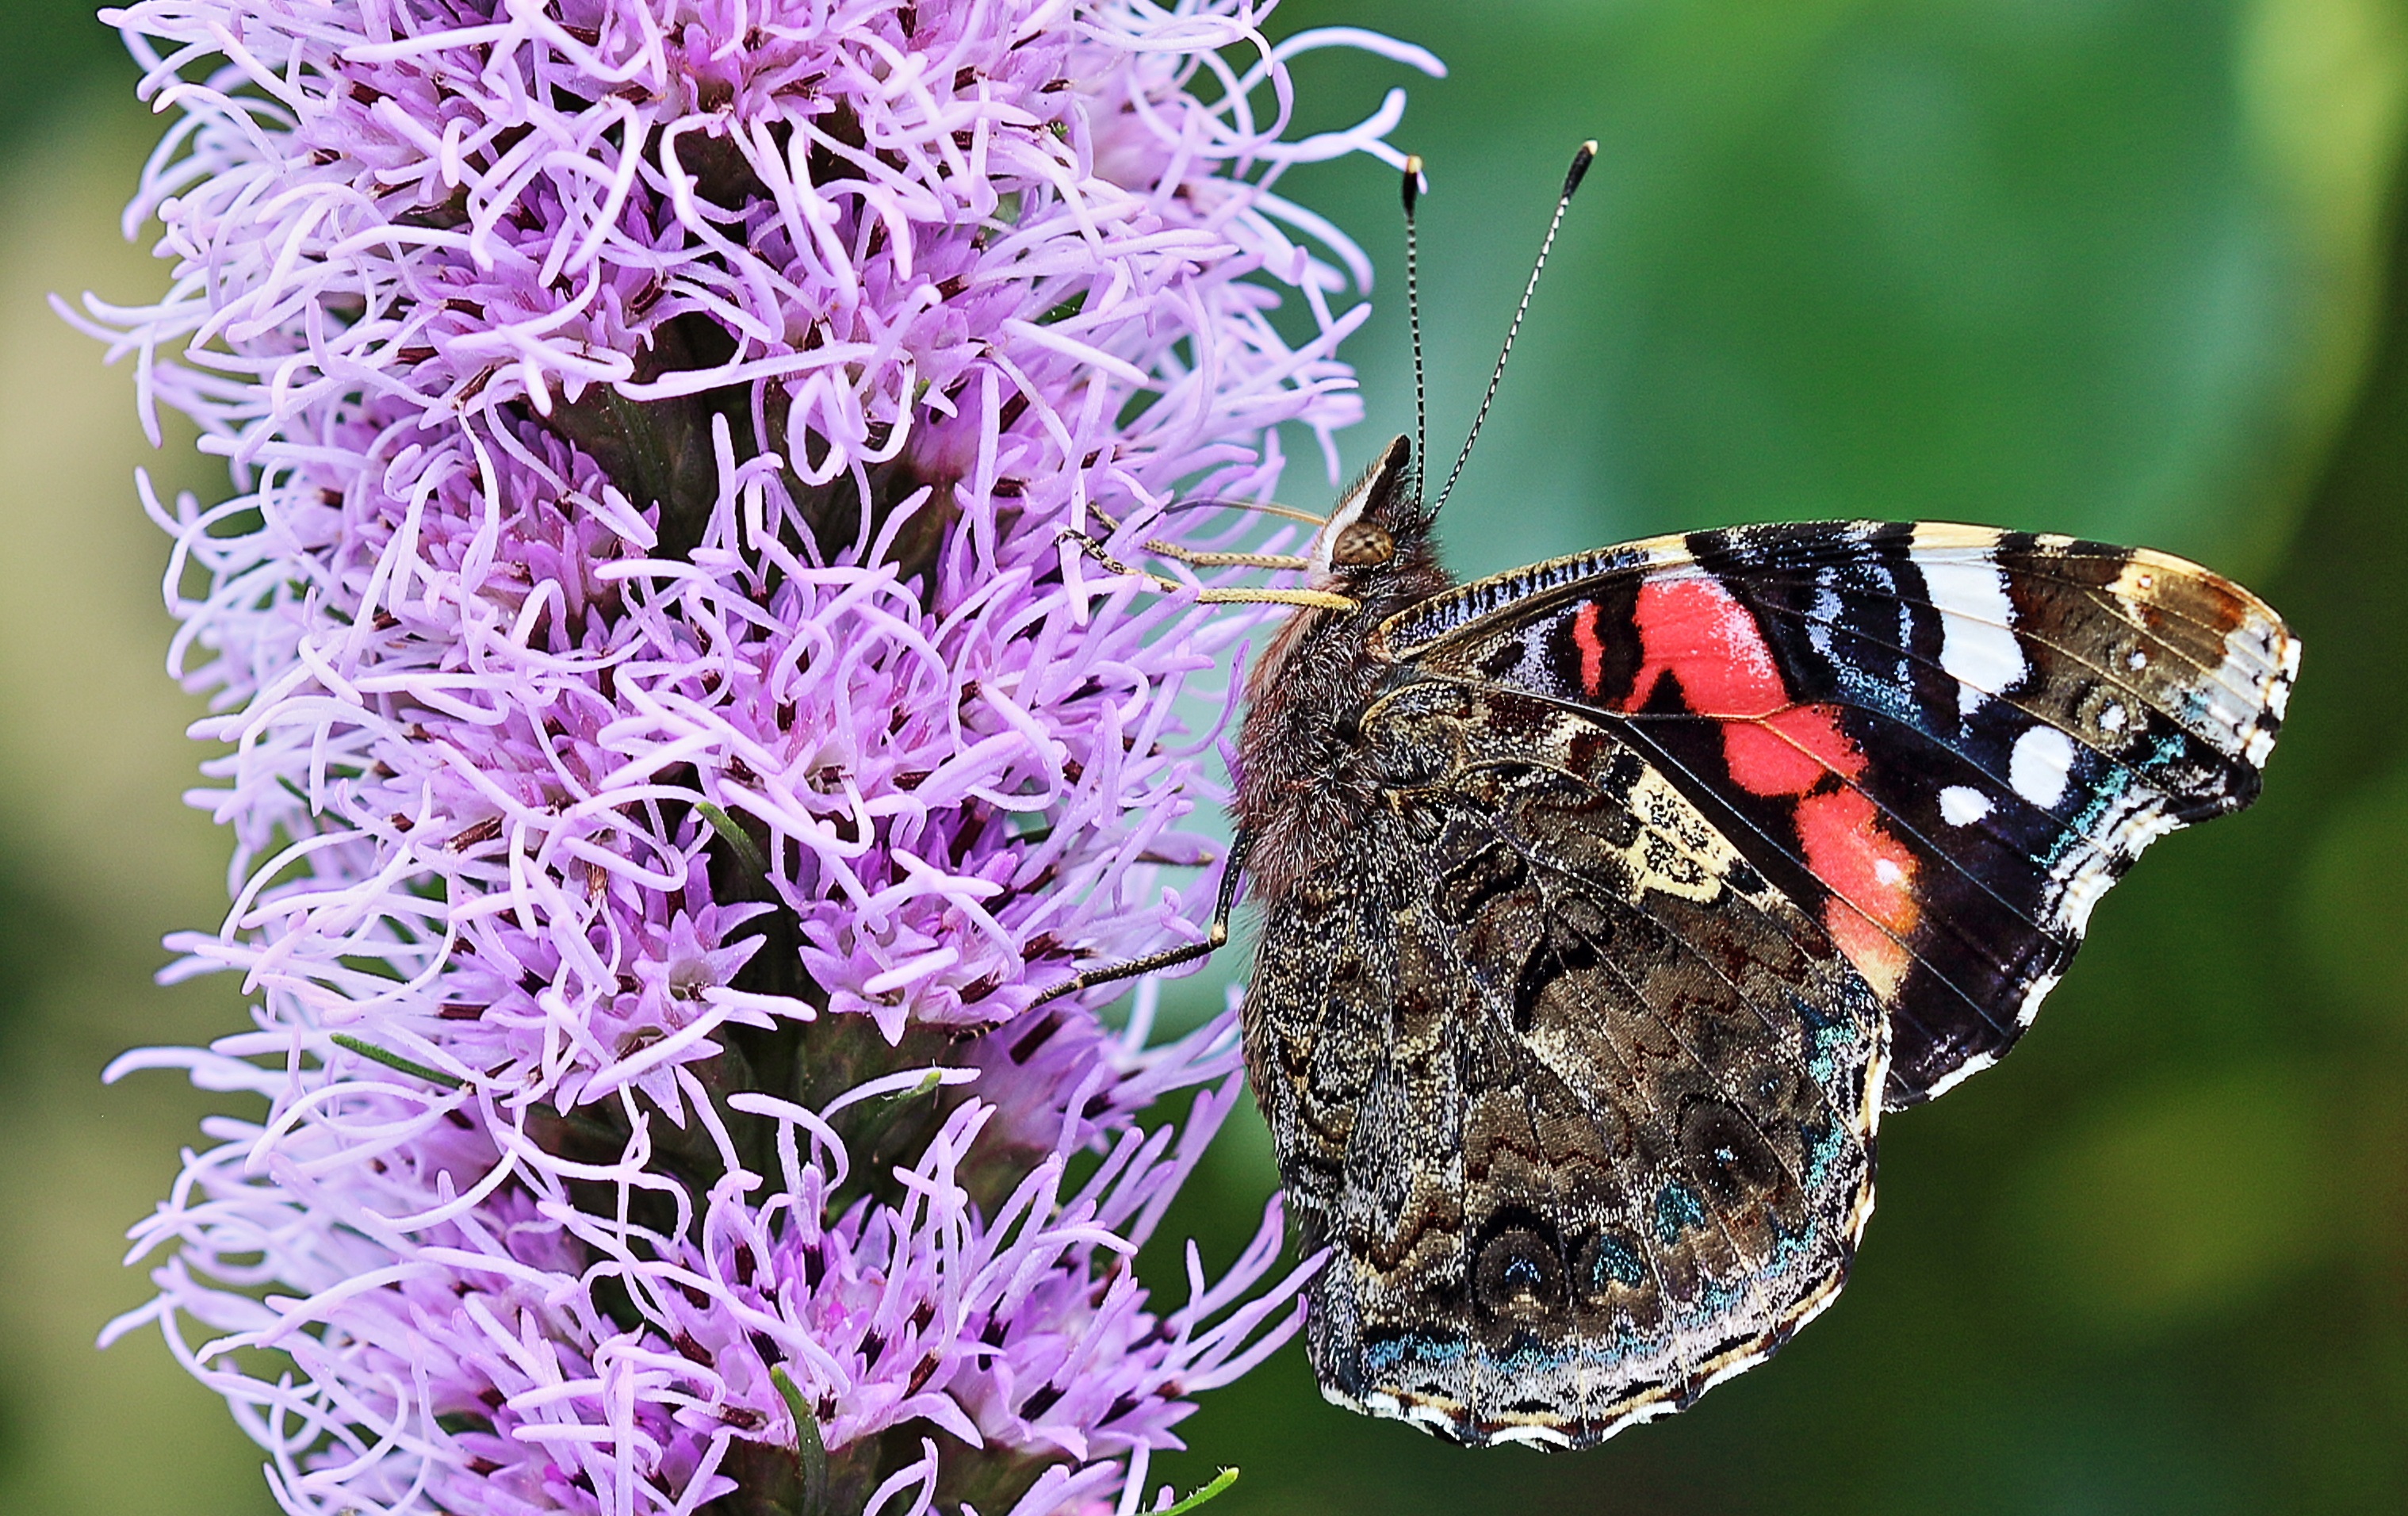
nature, plant, flower, summer, insect, botany, butterfly, garden, flora, fauna, invertebrate, macro photography, pollinator, moths and butterflies